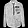
Label: Shirt